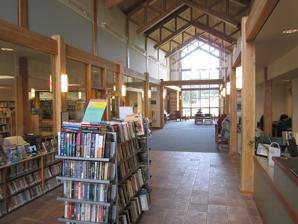
Building: Haines Borough Public Library
Country: United States of America
Year built: 1959
Public library in Alaska, US Haines Borough Public Library Interior view of the Haines Borough Public Library, taken in October 2010. 59°14′4.78″N 135°26′33.66″W / 59.2346611°N 135.4426833°W / 59.2346611; -135.4426833 Location 111 3rd Ave, Haines, Alaska, USA Type Public library Established 1931 Collection Size 33657 Access and use Circulation 55,888 Population served 2,520 Other information Website haineslibrary .org The Haines Borough Public Library is the only public library in the Haines Borough area of Alaska . History The library was first incorporated by the Haines Women's Club as the Haines Library Association in 1931. The library was moved into new quarters in 1959 and saw additions in 1979 and 1987. In the late 90s a fundraising effort that saw donations from the a large number of local individuals, businesses, the federal government, and numerous philanthropies all chipping in for the construction of new and expanded library. Ground was broken on the project in 2002 and after nearly eight months of construction — with large amount of the labor being volunteered by community members — the library was opened in early 2003. The new 7,300 square foot building was designed by Juneau architecture firm MRV Architects. The windows showcase the Chilkat range . Recognition Within two years of its opening, the library saw itself on the pages of Library Journal as the "Best Small Library in America" for 2005. The journal cited its community involvement and the following statistics: Library circulation increasing 77% in the last five years 28,000 computer sessions in 2005, having tripled since 2000 60,000+ visits a year Over 75 community volunteers Dragonfly Project The Dragonfly Project features tech-savvy youth mentoring their older community members in use of technology. The innovative project was cited by the Library Journal as a way of maintaining community involvement. References